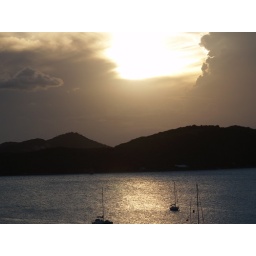
Sunset as seen from the balcony of a cruise ship as we were leaving port in St. Thomas.